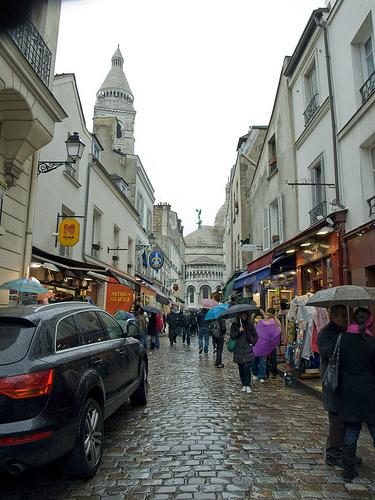
Weather: rain or strom